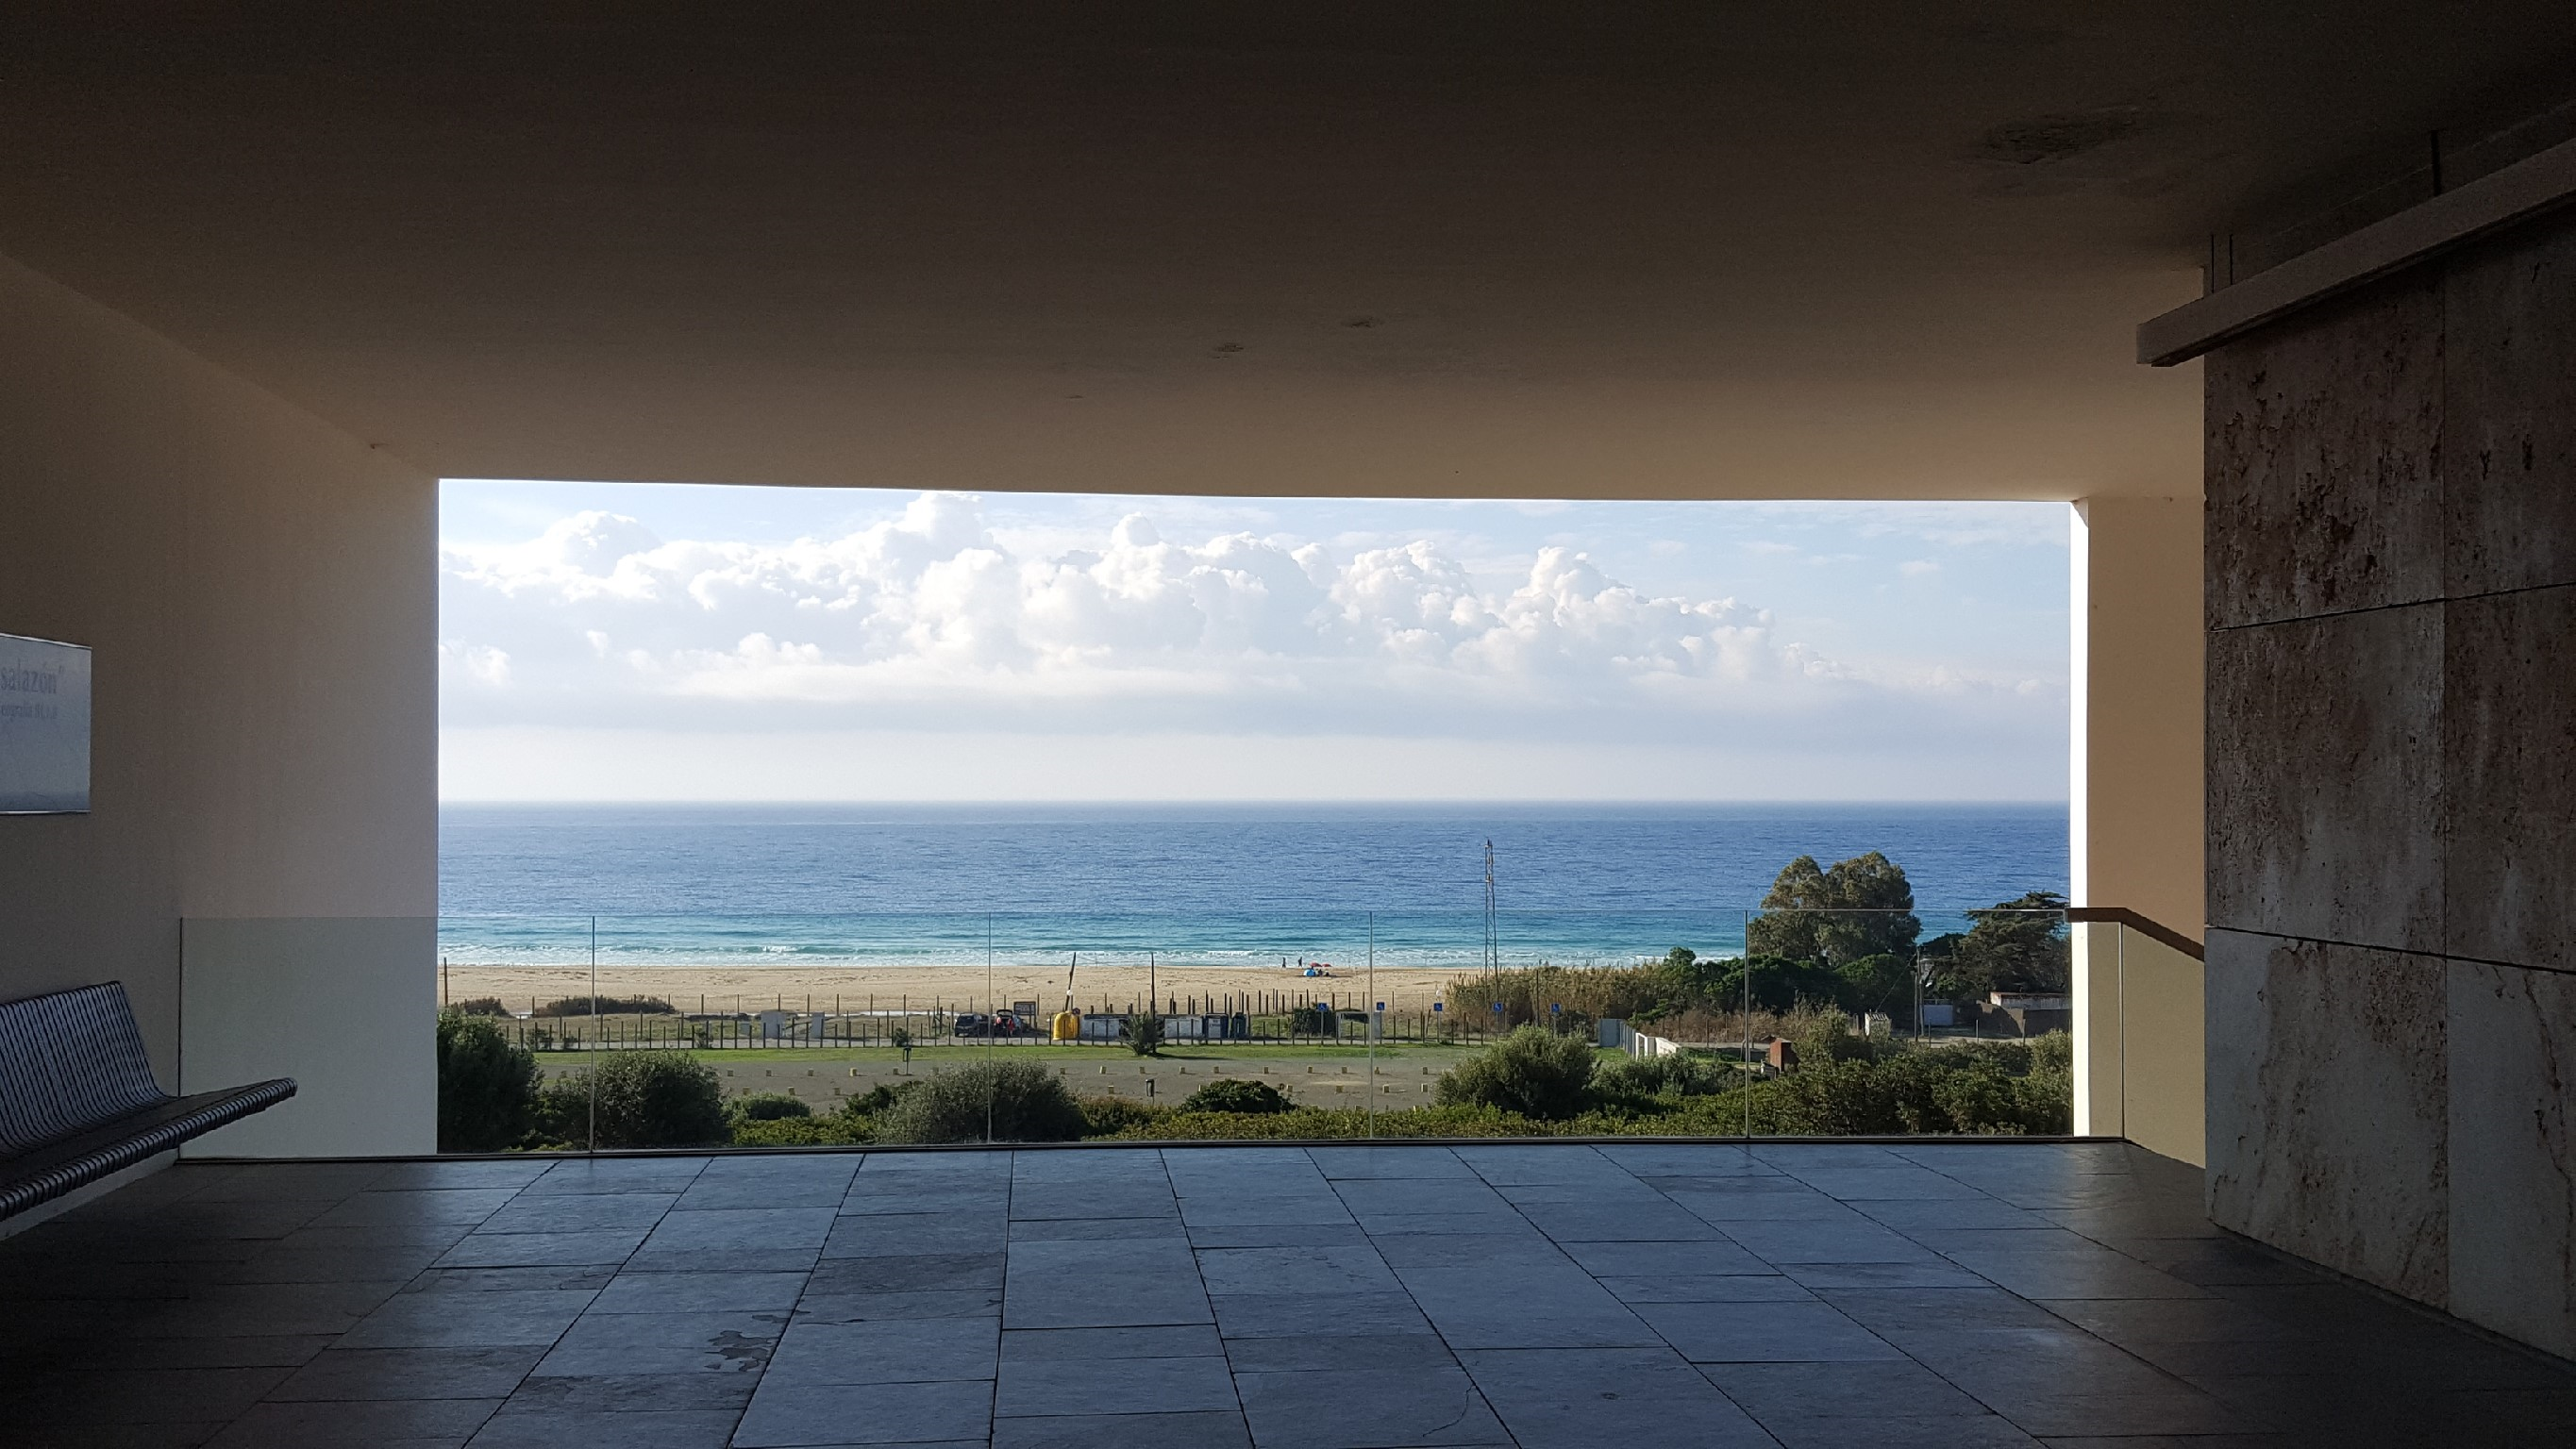
natural, sky, property, house, horizon, room, sea, architecture, wall, cloud, window, home, floor, ocean, real estate, daylighting, building, sunlight, vacation, interior design, terrain, ceiling, estate, coast